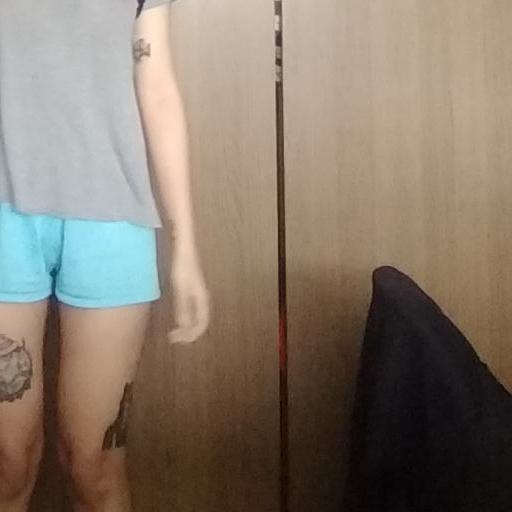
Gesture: no_gesture